Manuel Varela (footballer)

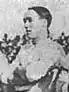

Manuel Varela (1892–1927) was a Uruguayan footballer. He played in twelve matches for the Uruguay national football team from 1914 to 1919. He was also part of Uruguay's squad for the 1916 South American Championship.